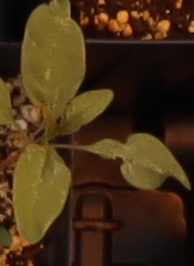
Label: Waterhemp